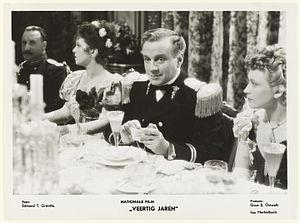
Veertig jaren est un film néerlandais réalisé par Johan De Meester et Edmond T. Gréville, sorti en 1938.